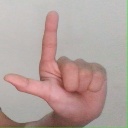
अक्षर: ल